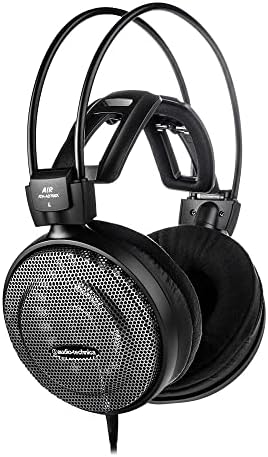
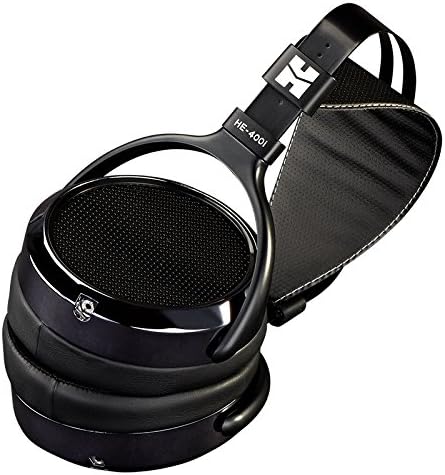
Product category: headphones
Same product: no